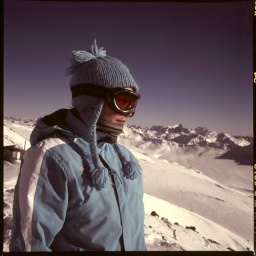
Olya, girl in blue